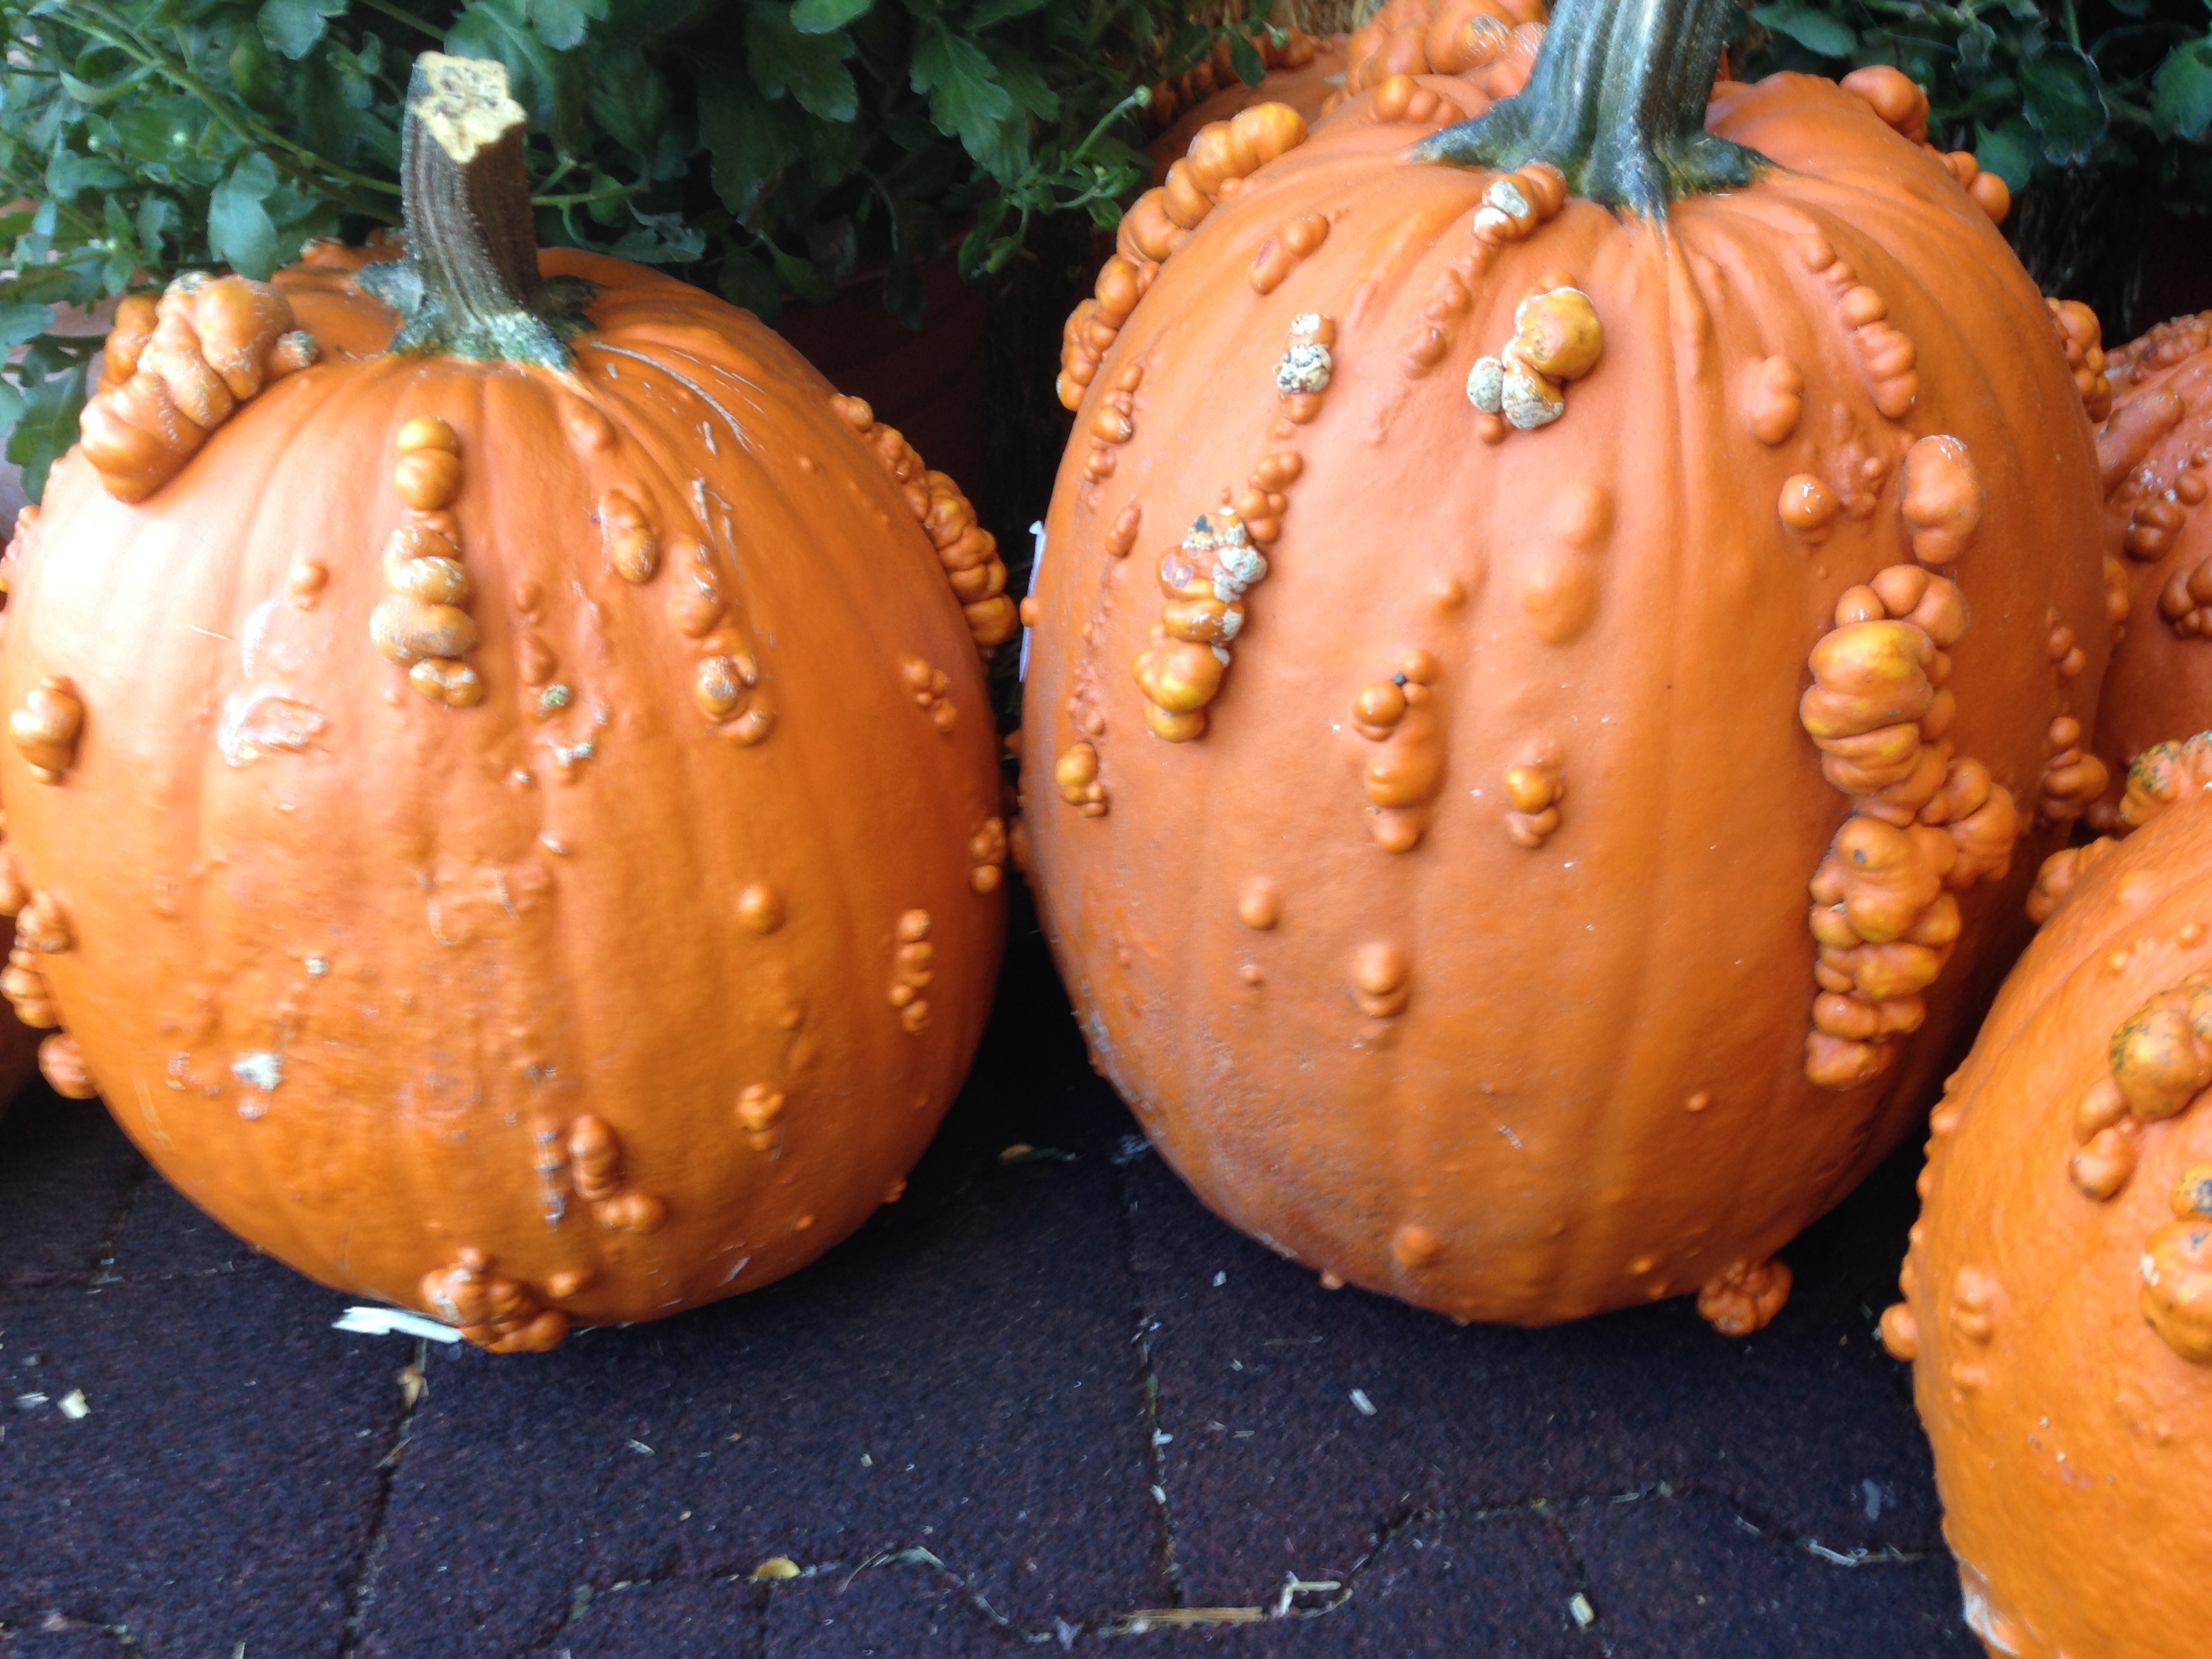
produce, autumn, pumpkin, gourd, jack o lantern, calabaza, carving, cucurbita, winter squash